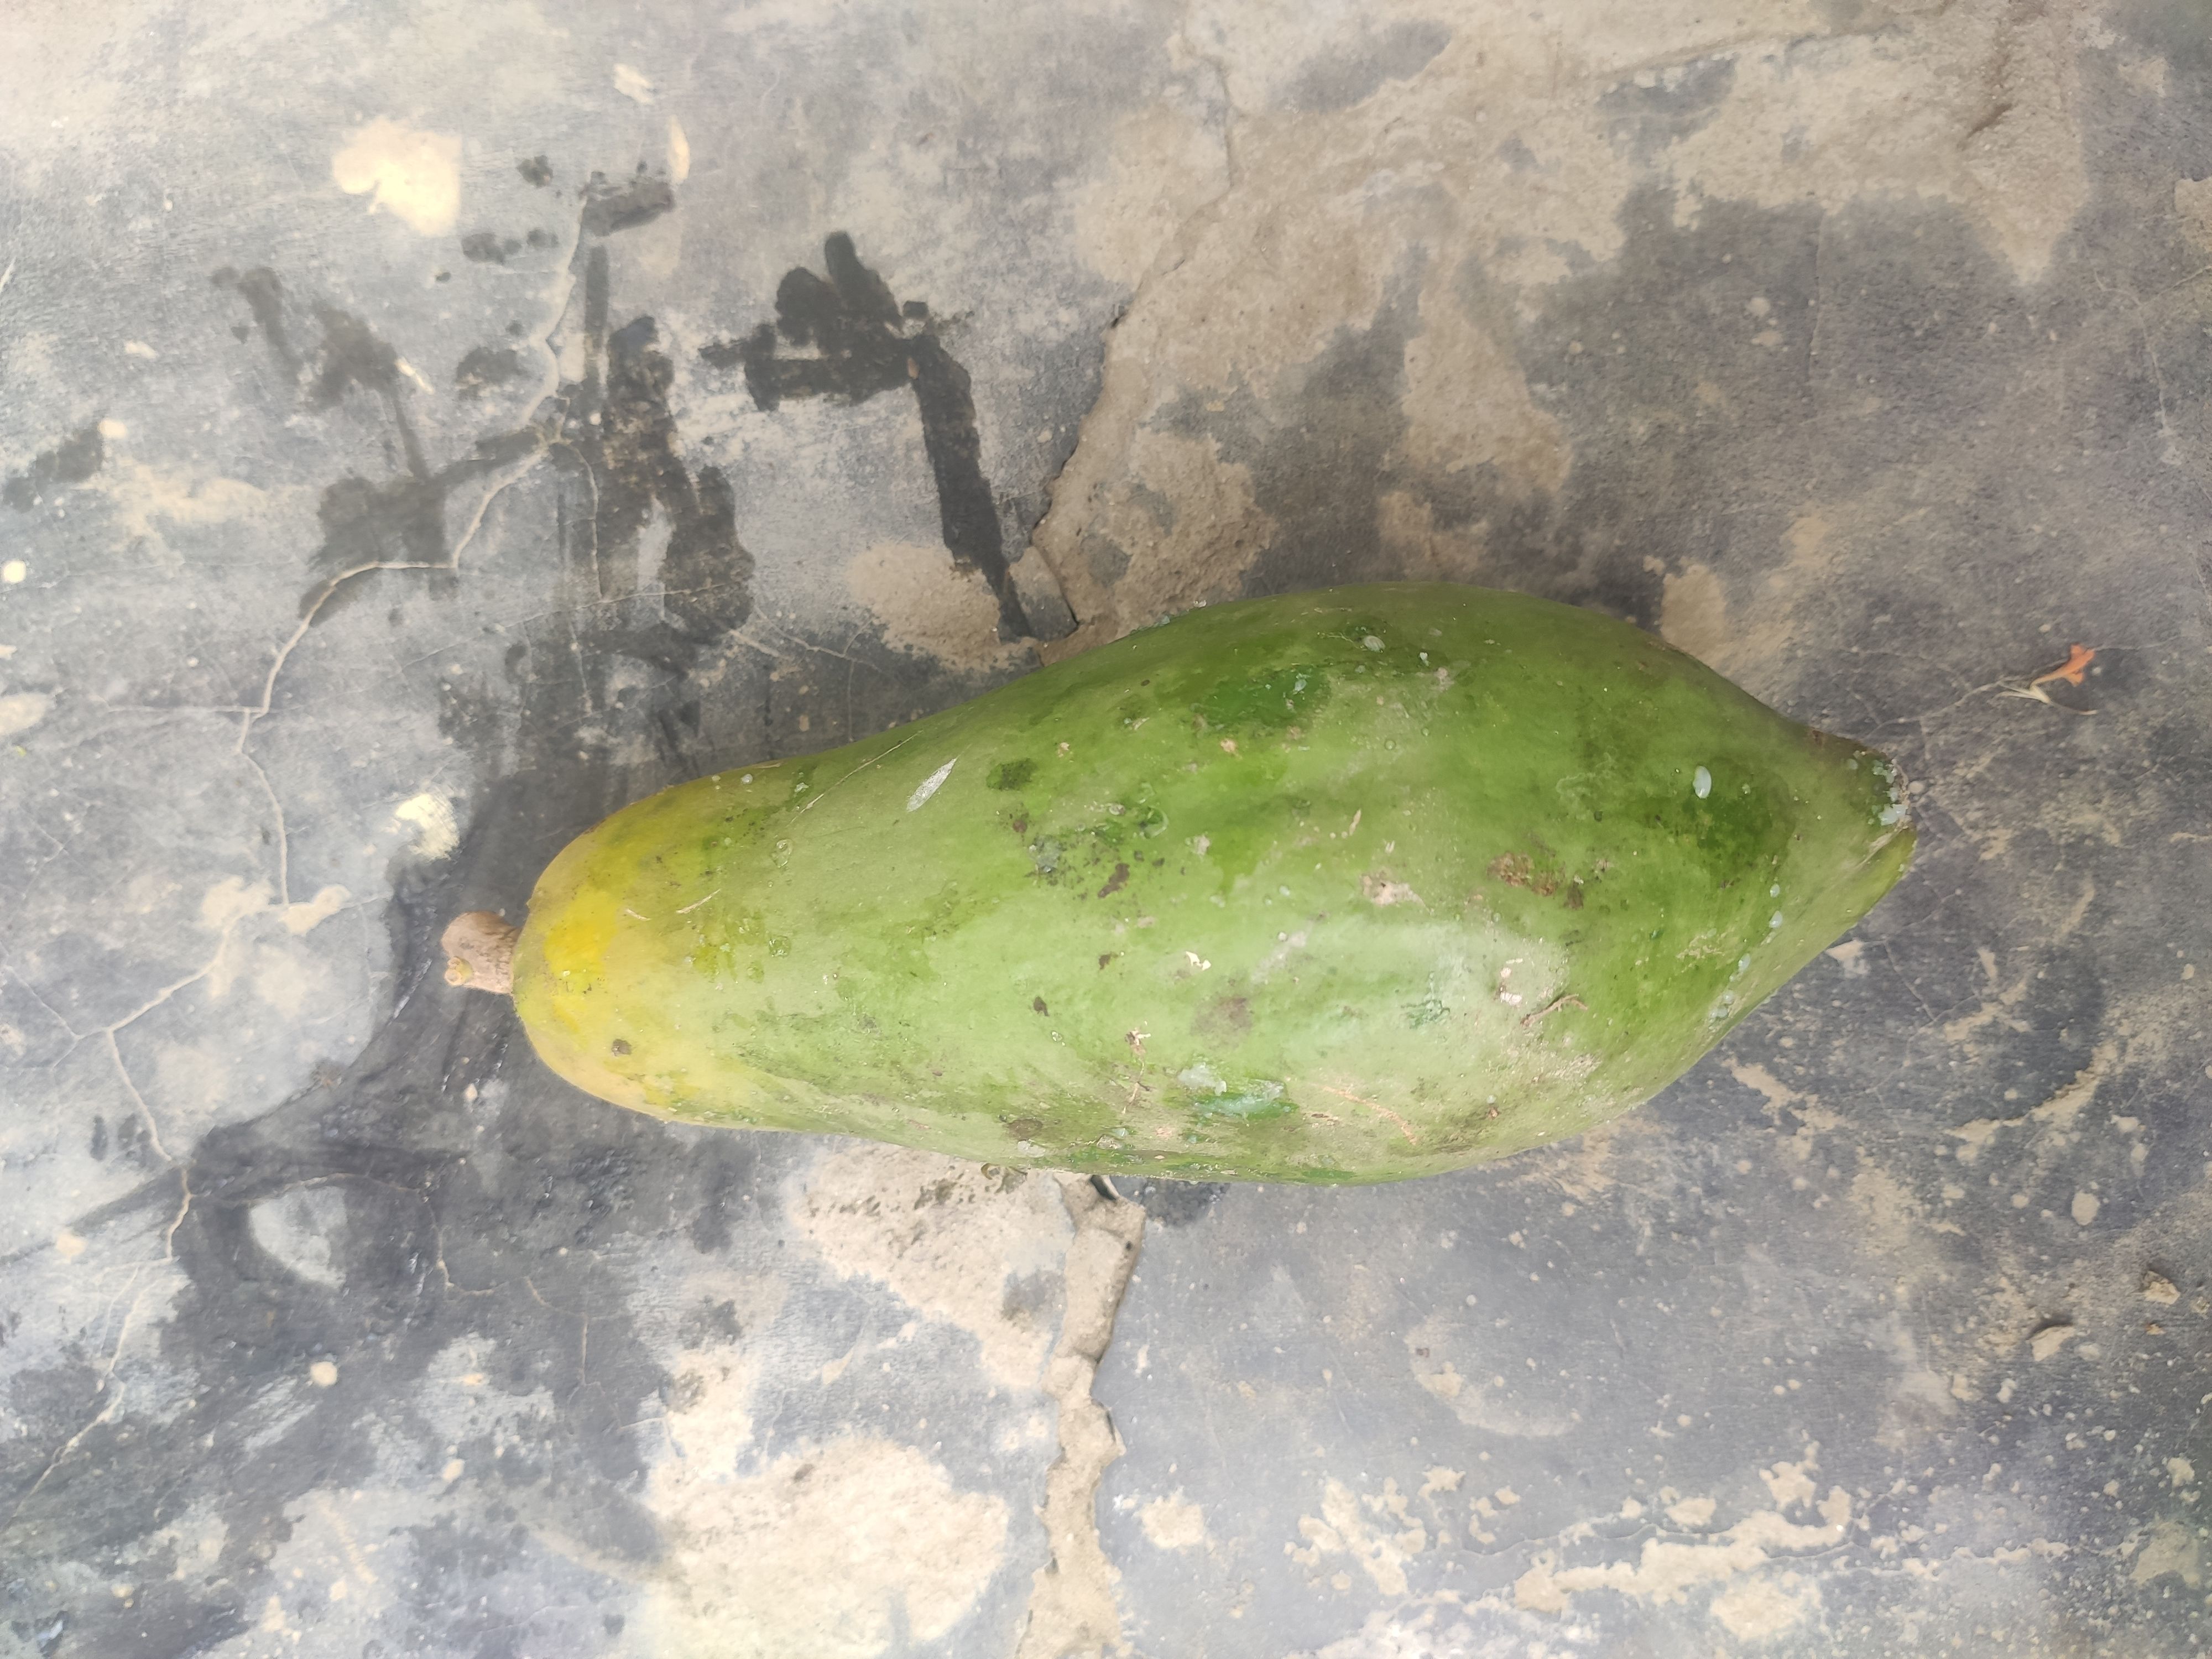
Fruit: papayas
Grade: 1st-grade